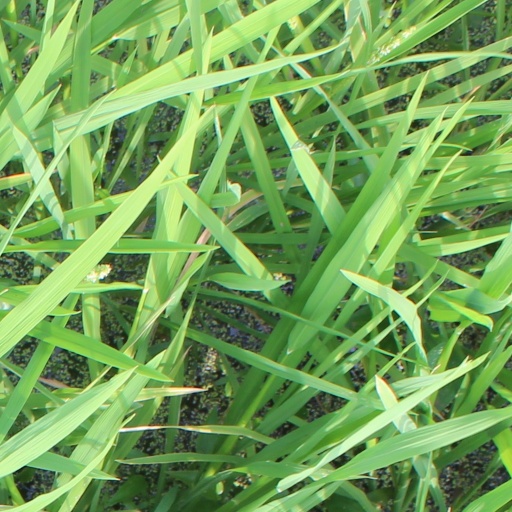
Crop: rice